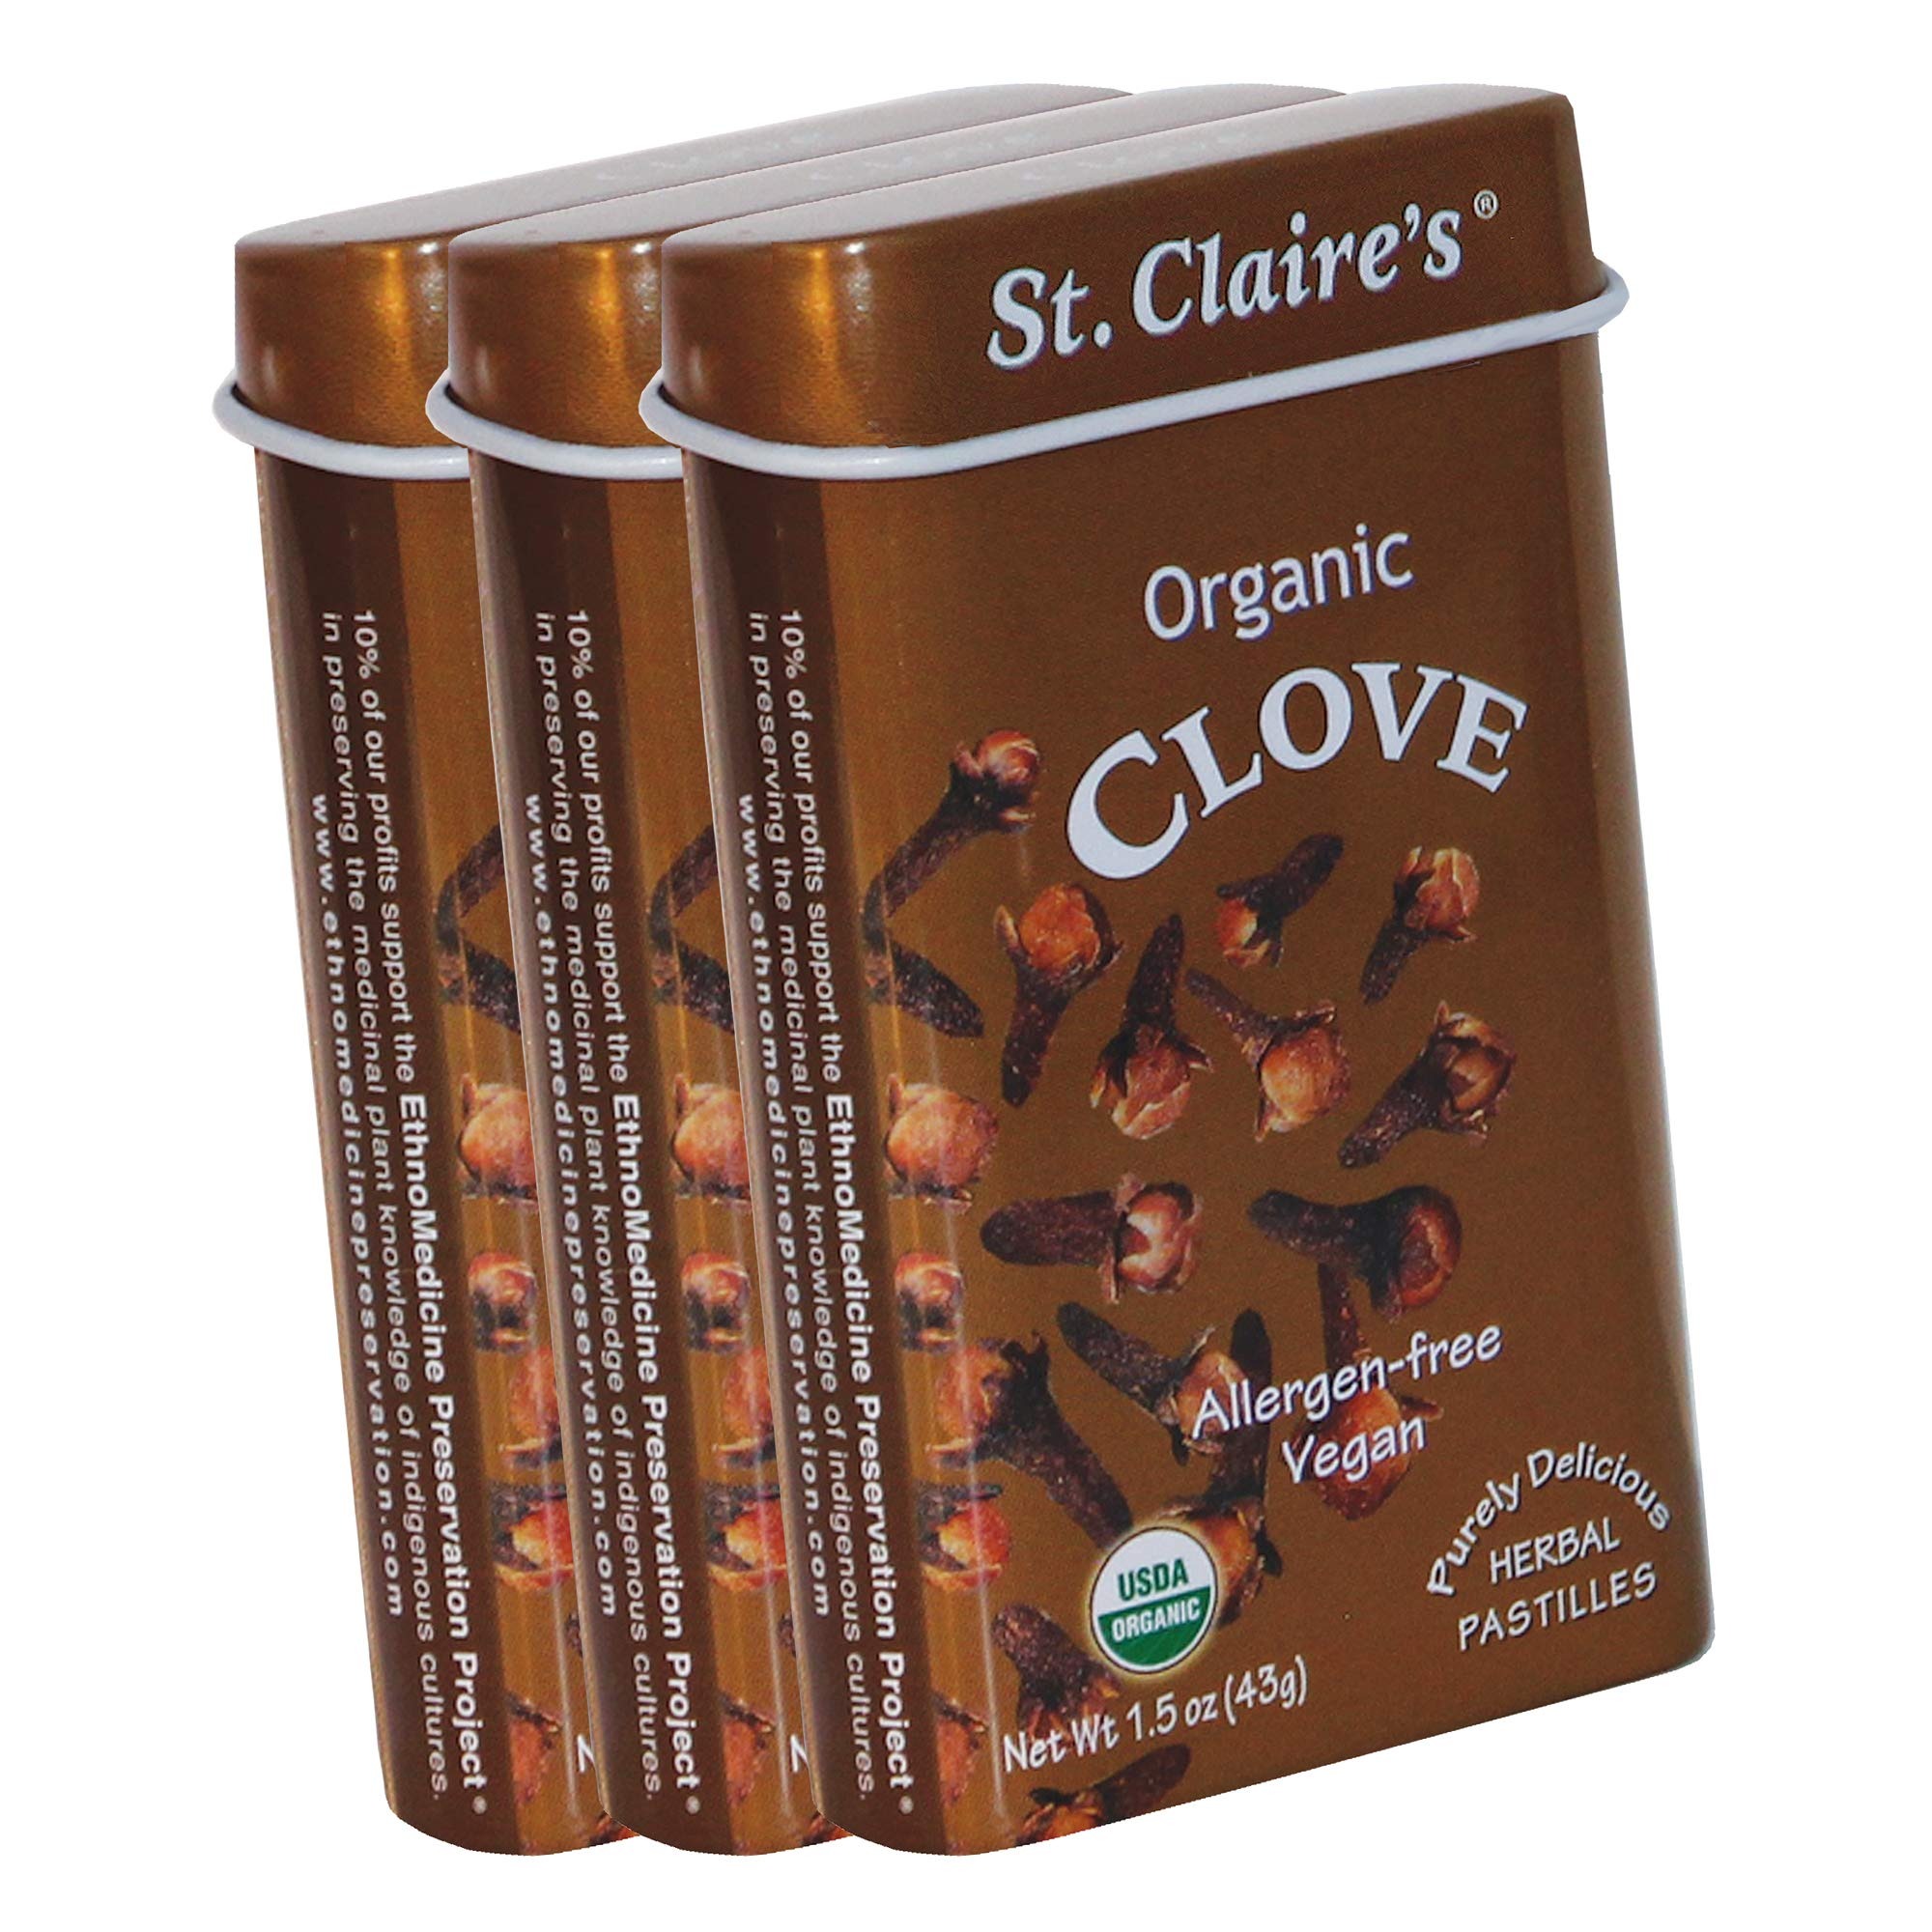
Item Name: St. Claire's Organic Herbal Pastilles, (Clove, 1.5 Ounce Tin, Bundle of 3) | Gluten-Free, Vegan, GMO-Free, Plant-based, Allergen-Free | Made in our Allergen-Free facility
Bullet Point 1: CERTIFIED ORGANIC, GMO-free, Vegan, Fat-free, Low calorie and Low-glycemic
Bullet Point 2: ALLERGEN-FREE: No gluten, dairy, casein, corn, soy, egg, nuts or tree nuts, fish, shellfish or animal by-products
Bullet Point 3: NATURALLY DELICIOUS: Sweetened with low-glycemic organic molasses granules and flavored with organic clove essential oil
Bullet Point 4: LOW CALORIE: At only 3 calories per 1 piece serving, you can enjoy our delicious herbal pastilles guilt-free to your heart's content
Bullet Point 5: REFILLABLE: Save money with bulk bag refills, available in all flavors
Product Description: St. Claire's Organic Clove Pastilles are spicy herbal sweets with a delightful hint of sweet orange. As a functional candy, clove is a well known antioxidant that helps soothe upset stomach. Packaged in an attractive, collectible tin with an inspirational quote printed on the side, this selection is offered as a bundle of three 1.5 Ounce tins. Ingredients: Organic molasses granules, organic tapioca powder, organic clove and sweet orange essential oils. 100% Organic!
Value: 4.5
Unit: Ounce

Price: 13.8